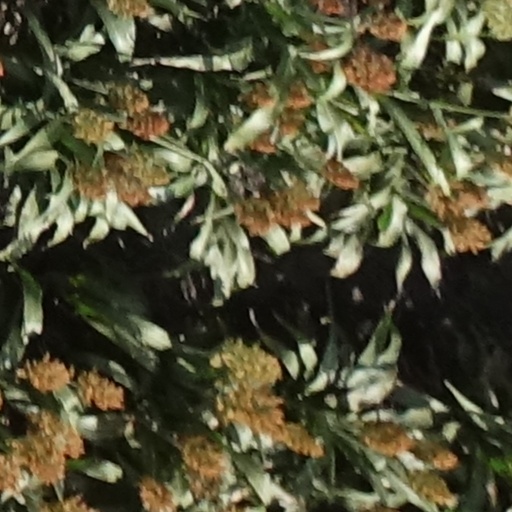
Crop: sorghum